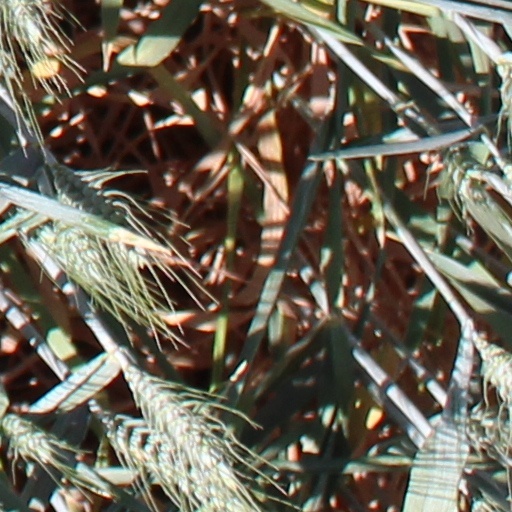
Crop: wheat